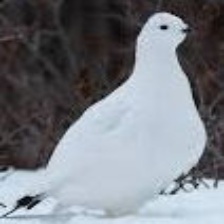
Species: WILLOW PTARMIGAN
Scientific name: LAGOPUS LAGOPUS